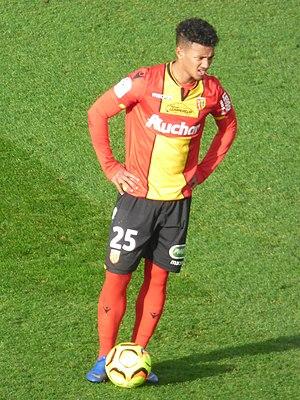
Mounir Chouiar pendant le match RC Lens / FC Metz, comptant pour la vingt-quatrième journée du championnat de France de Ligue 2 2018-2019, le 9 février 2019, au Stade Bollaert-Delelis.
Mounir Chouiar, né le 23 janvier 1999 à Liévin en France, est un footballeur franco-marocain évoluant au poste d'ailier avec le Dijon FCO.